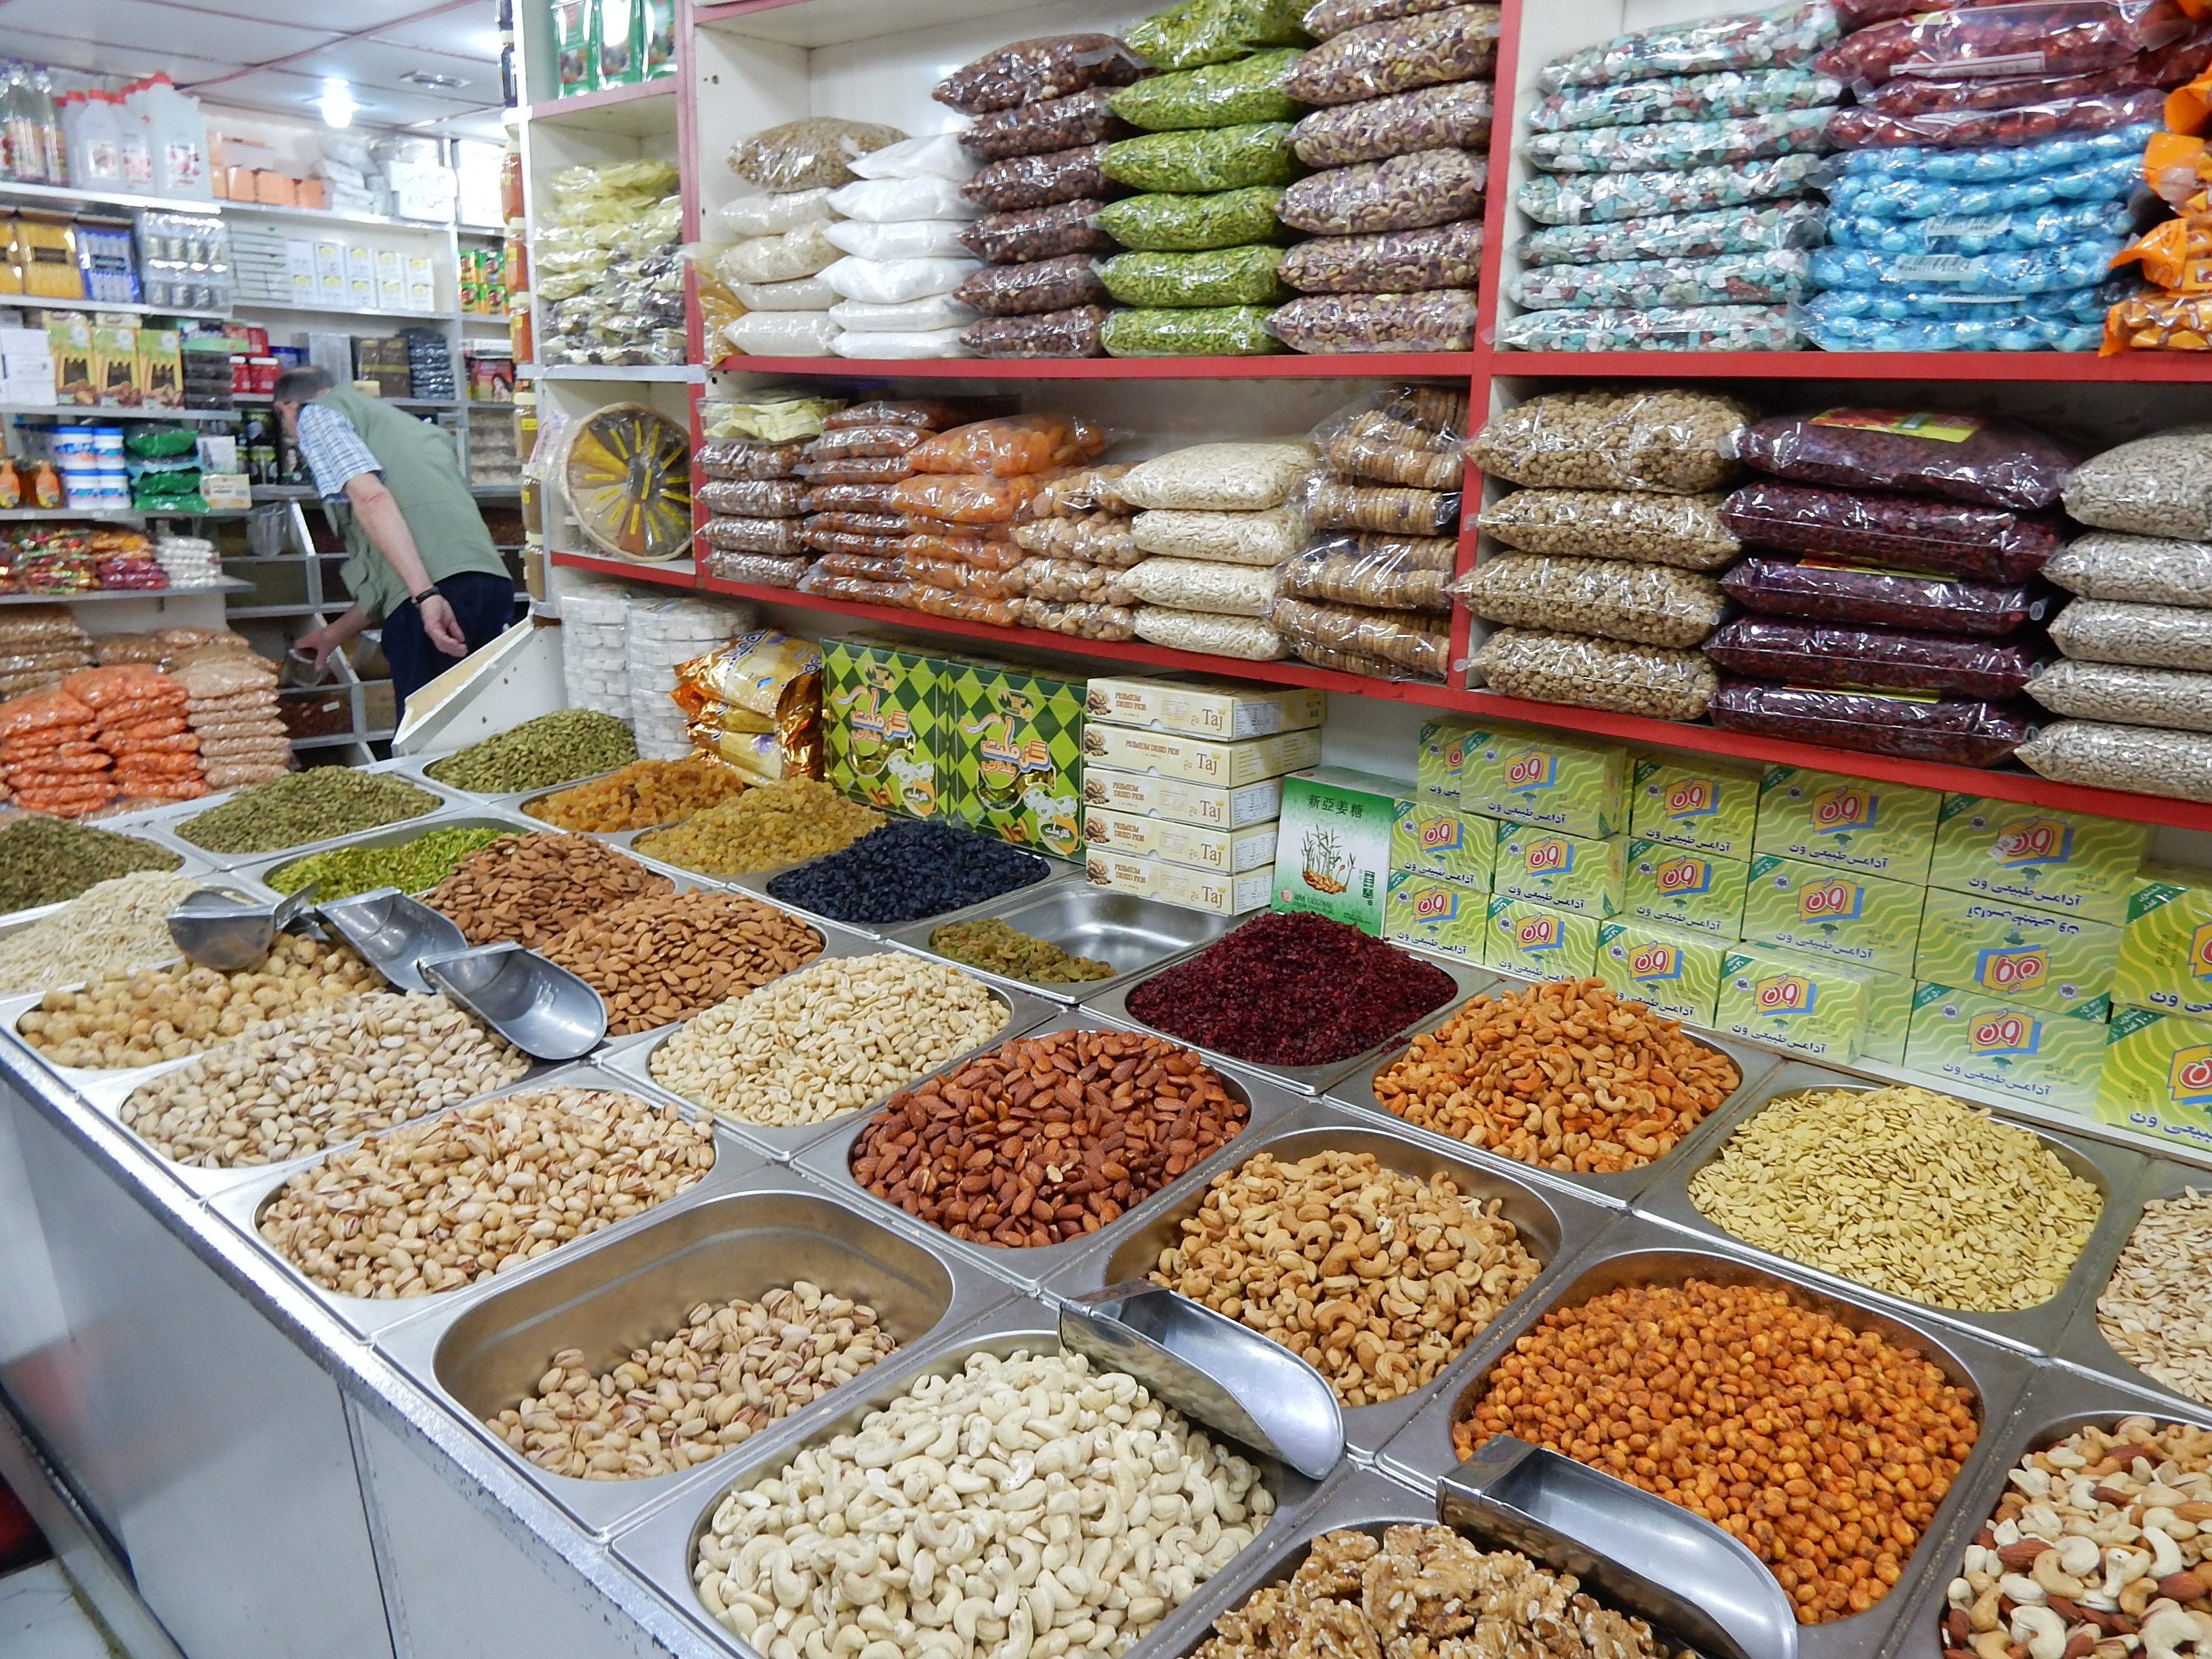
food, produce, dubai, bazaar, baking, dessert, spices, supermarket, emirates, grocery store, whole food